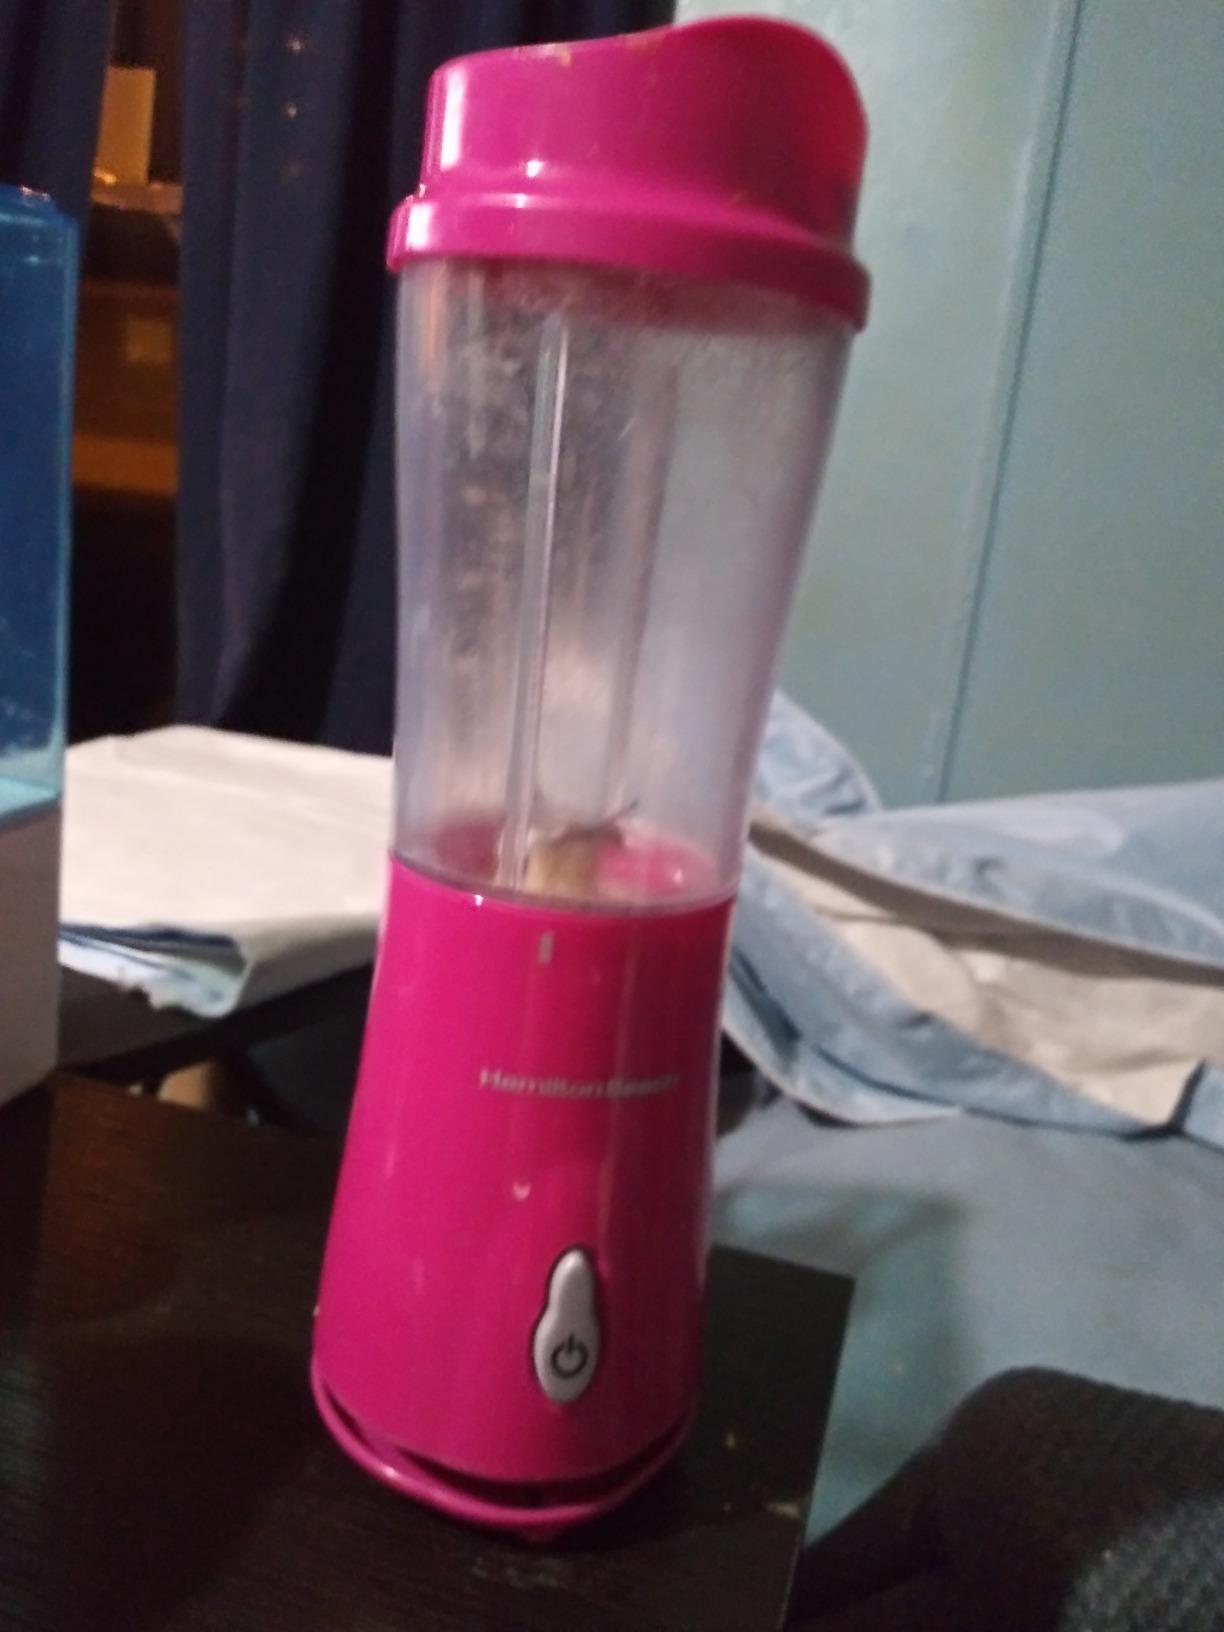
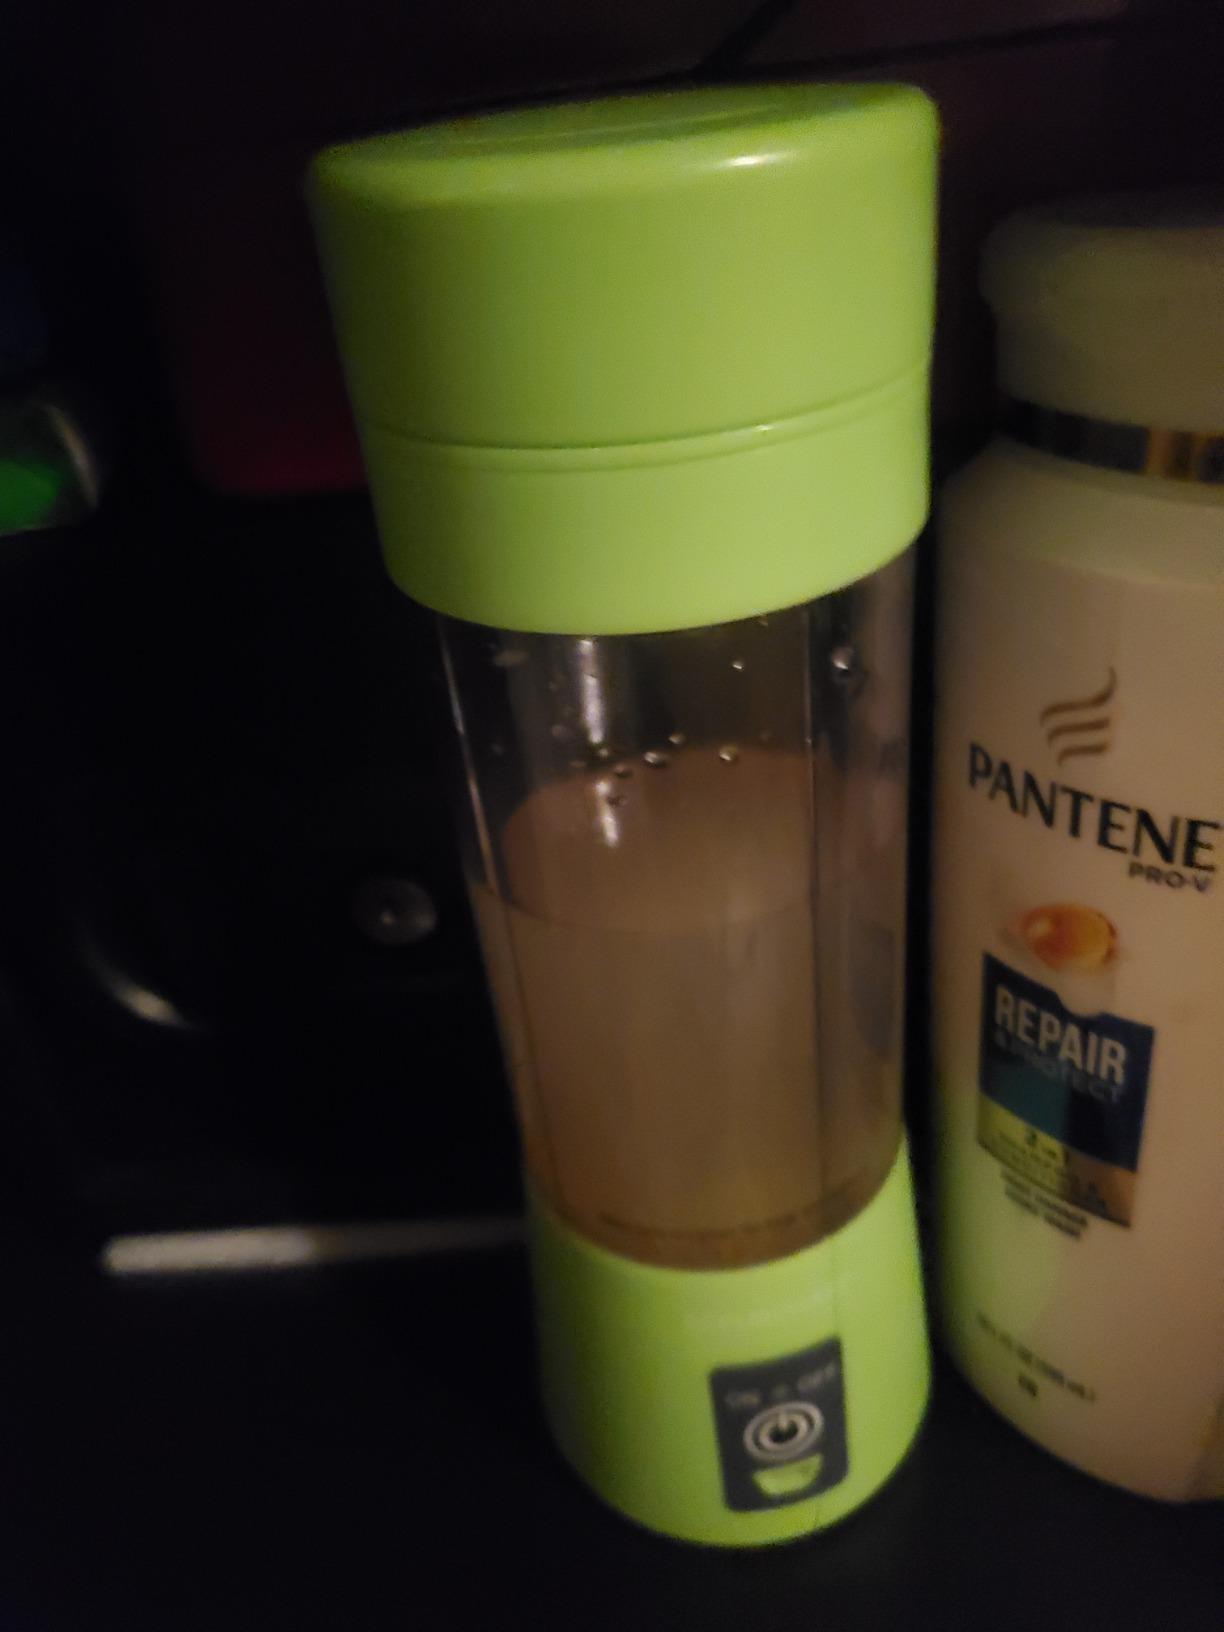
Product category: items_blender
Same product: no